Hologenome theory of evolution

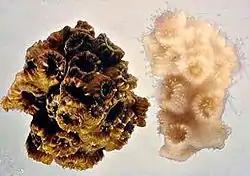
Unbleached and bleached coral

Coral reefs are the largest structures created by living organisms, and contain abundant and highly complex microbial communities. A coral "head" is a colony of genetically identical polyps, which secrete an exoskeleton near the base. Depending on the species, the exoskeleton may be hard, based on calcium carbonate, or soft and proteinaceous. Over many generations, the colony creates a large skeleton that is characteristic of the species. Diverse forms of life take up residence in a coral colony, including photosynthetic algae such as "Symbiodinium", as well as a wide range of bacteria including nitrogen fixers, and chitin decomposers, all of which form an important part of coral nutrition. The association between coral and its microbiota is species dependent, and different bacterial populations are found in mucus, skeleton and tissue from the same coral fragment.